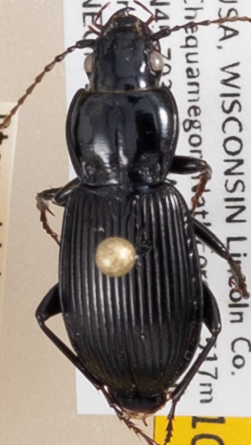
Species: Pterostichus novus
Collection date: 2018-05-29
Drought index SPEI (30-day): -1.77
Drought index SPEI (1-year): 0.044
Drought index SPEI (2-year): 1.77